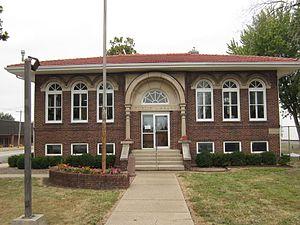
Shelbina est une ville du comté de Shelby, dans le Missouri, aux États-Unis. Située au sud du comté, elle est incorporée en 1867.